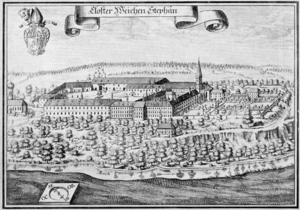
Weihenstephan est le nom de la plus ancienne bière au monde brassée depuis l'an 1040 par la Bayerische Staatsbrauerei Weihenstephan, située sur la colline de Weihenstephan à Freising, en Bavière.